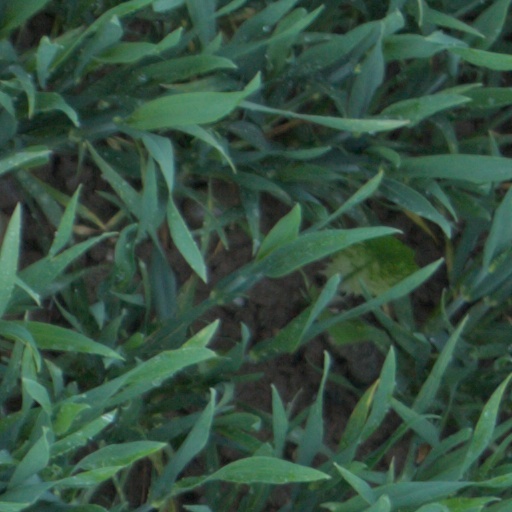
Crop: wheat